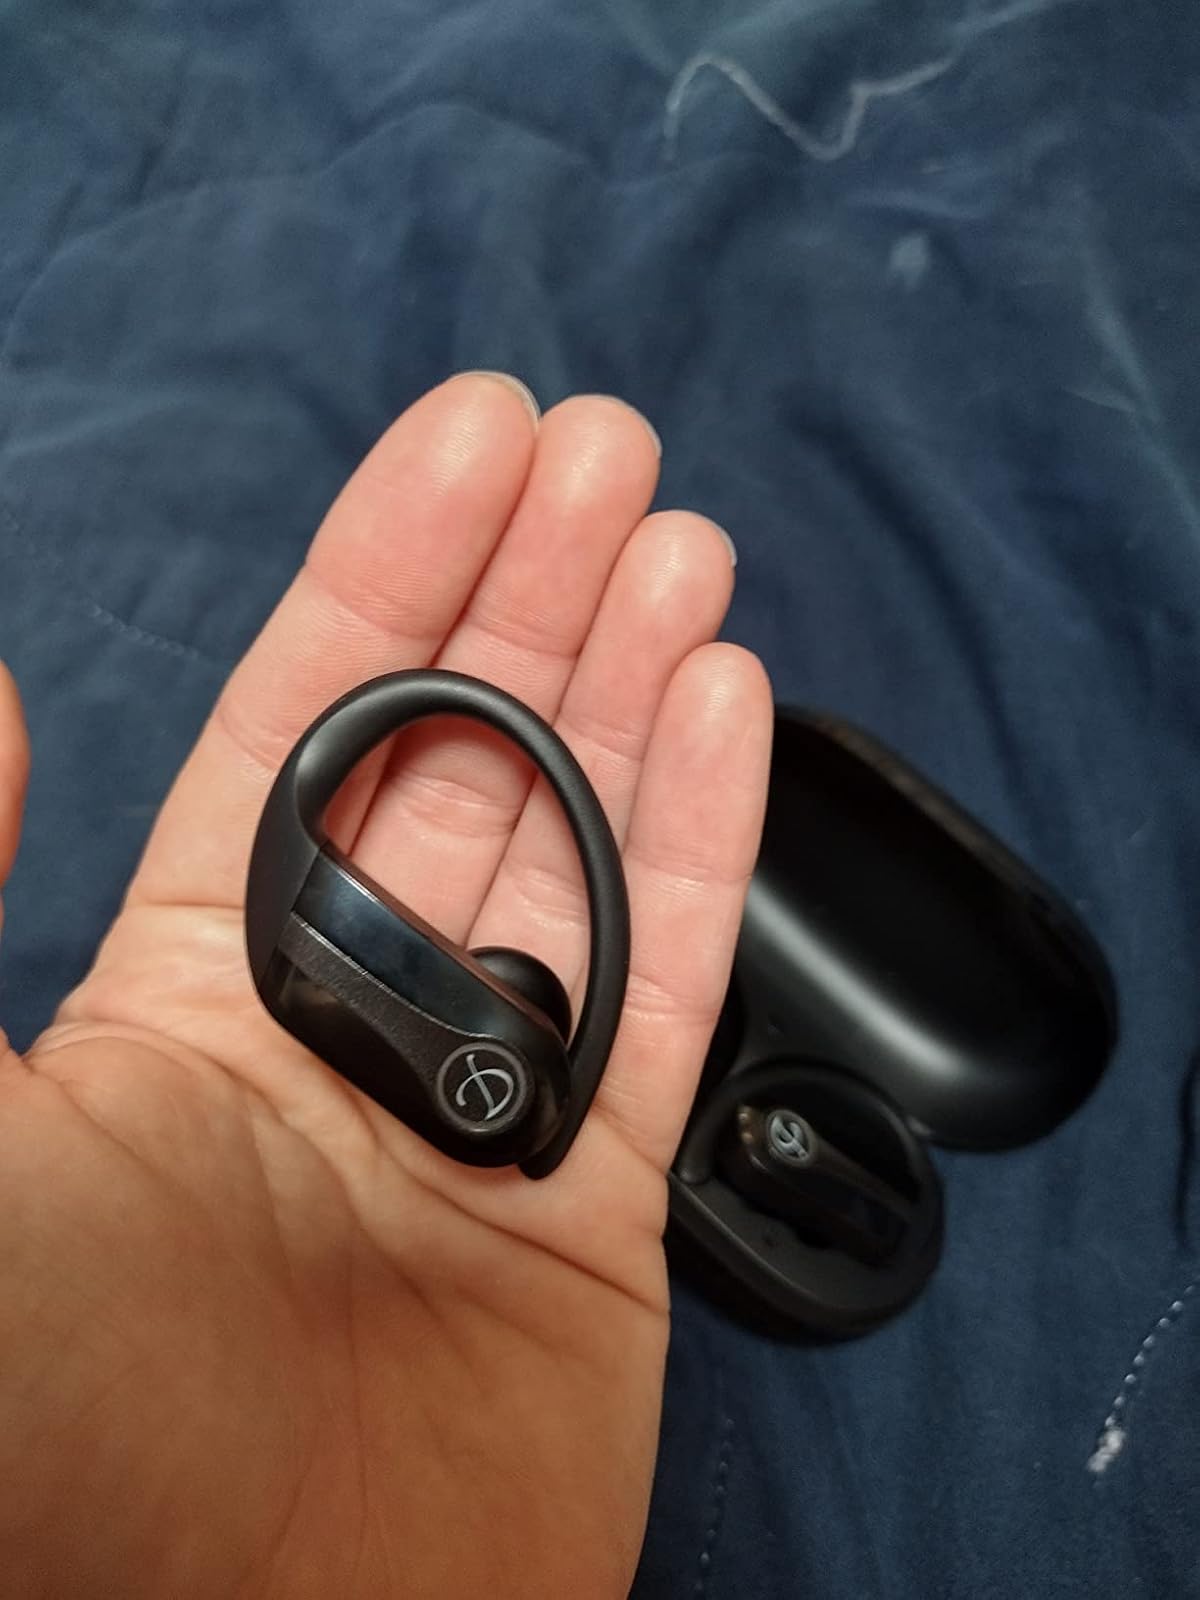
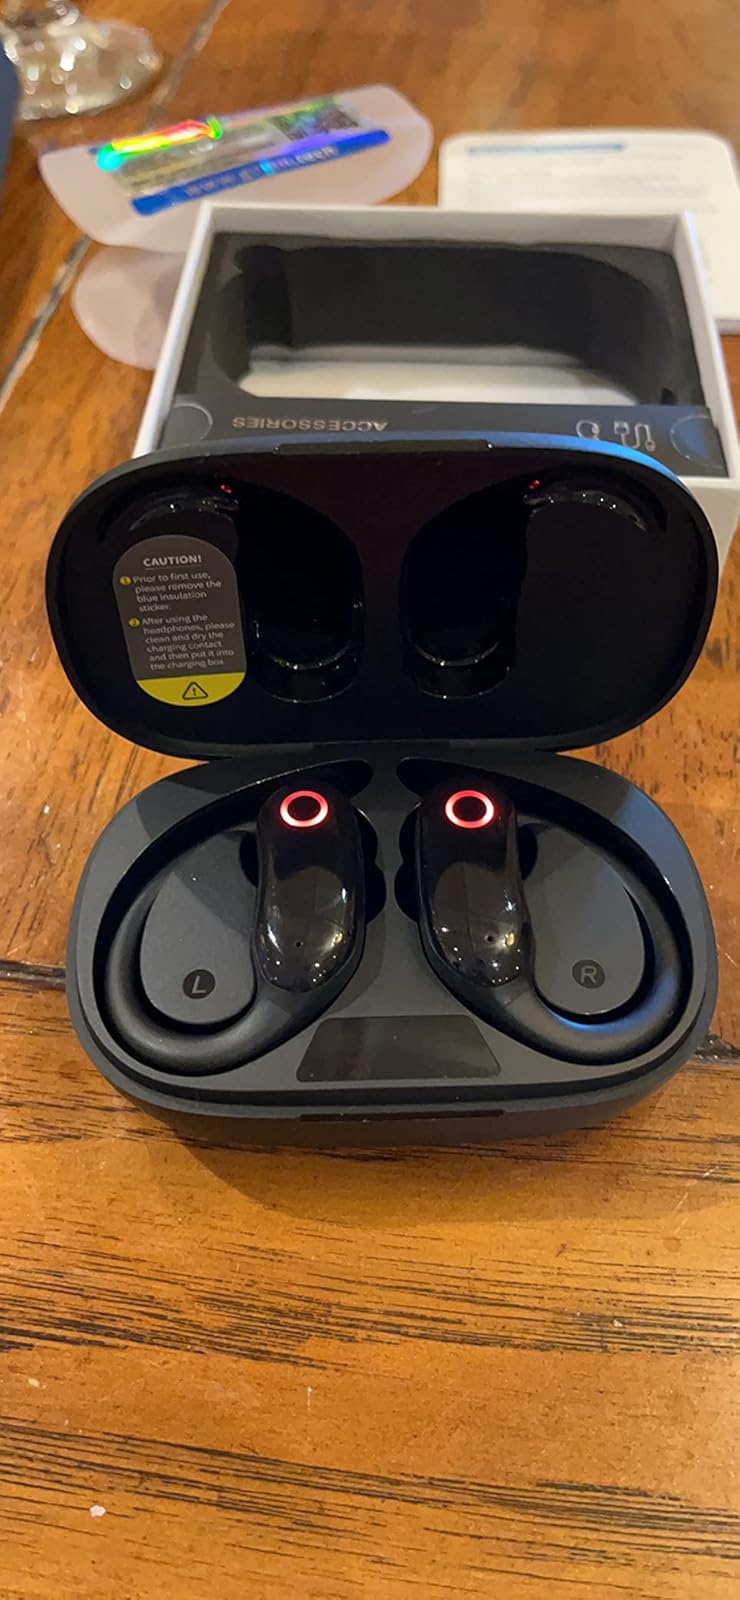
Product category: earbuds
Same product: no